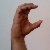
The image shows a hand gesture representing the letter 'C' in Indian Sign Language.